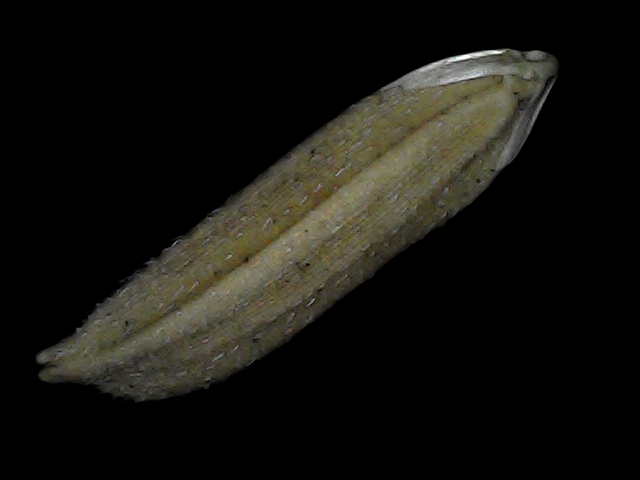
Rice variety: Bd87